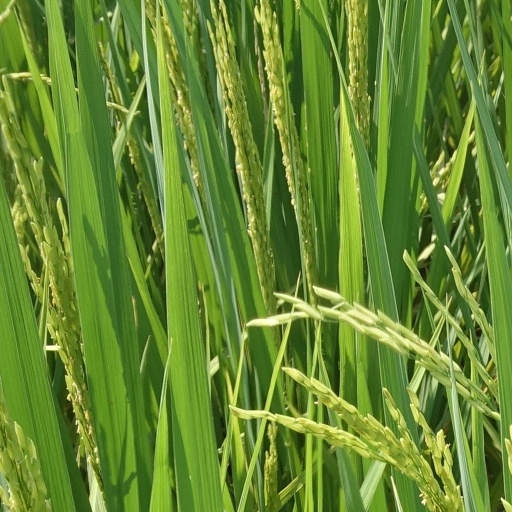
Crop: rice